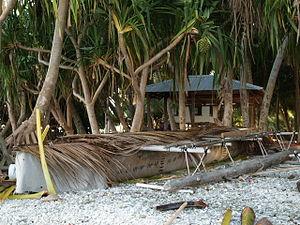
Vaka est un terme maori des îles Cook pouvant signifier à la fois tribu, ou un type de pirogue. Dans les autres langues polynésiennes, le terme existe également avec un sens identique ou proche, va'a, wa, waka ou whaka, vaka en wallisien. Les pirogues peuvent atteindre plusieurs dizaines de mètres de long et sont utilisées pour le commerce océanique.
Atafu est un ensemble de quarante-deux îlots de corail aux Tokelau. Atafu est, avec une surface totale de 2,5 km², le plus petit des trois groupes d'îles qui constituent le territoire des Tokelau - les deux autres étant Fakaofo et Nukunonu. Il a la forme d'un atoll, et comprend en son centre un lagon, lequel recouvre environ 15 km². Atafu se trouve à 172° 30' ouest, 8° 35' sud. Il s'agit de la terre la plus septentrionale de Nouvelle-Zélande.